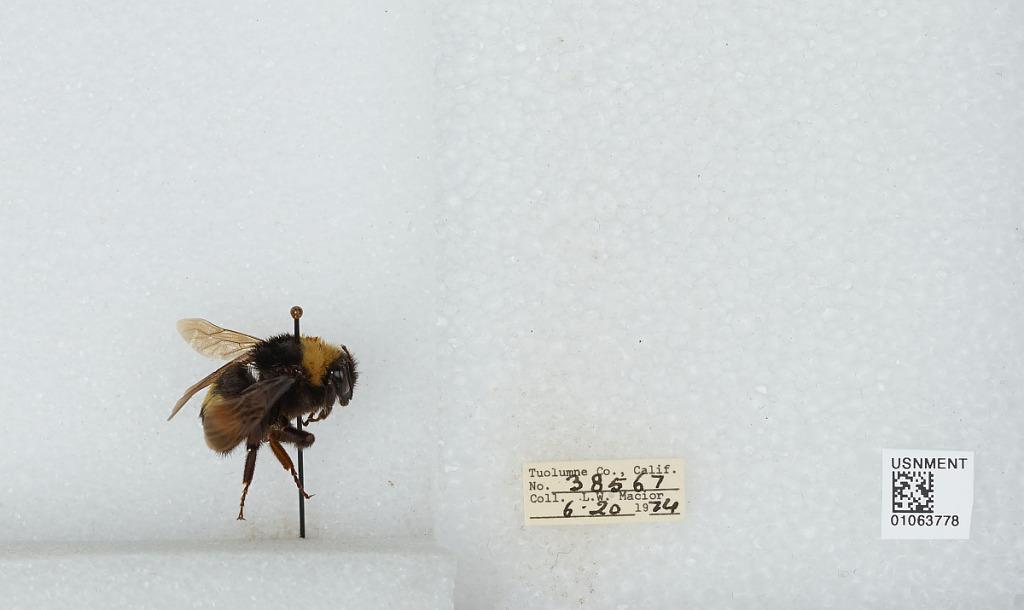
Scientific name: Bombus (Crotchiibombus) crotchii Cresson
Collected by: L. Macior
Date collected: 1974-6-20
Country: United States
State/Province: California
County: Tuolumne
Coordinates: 38.02, -119.93